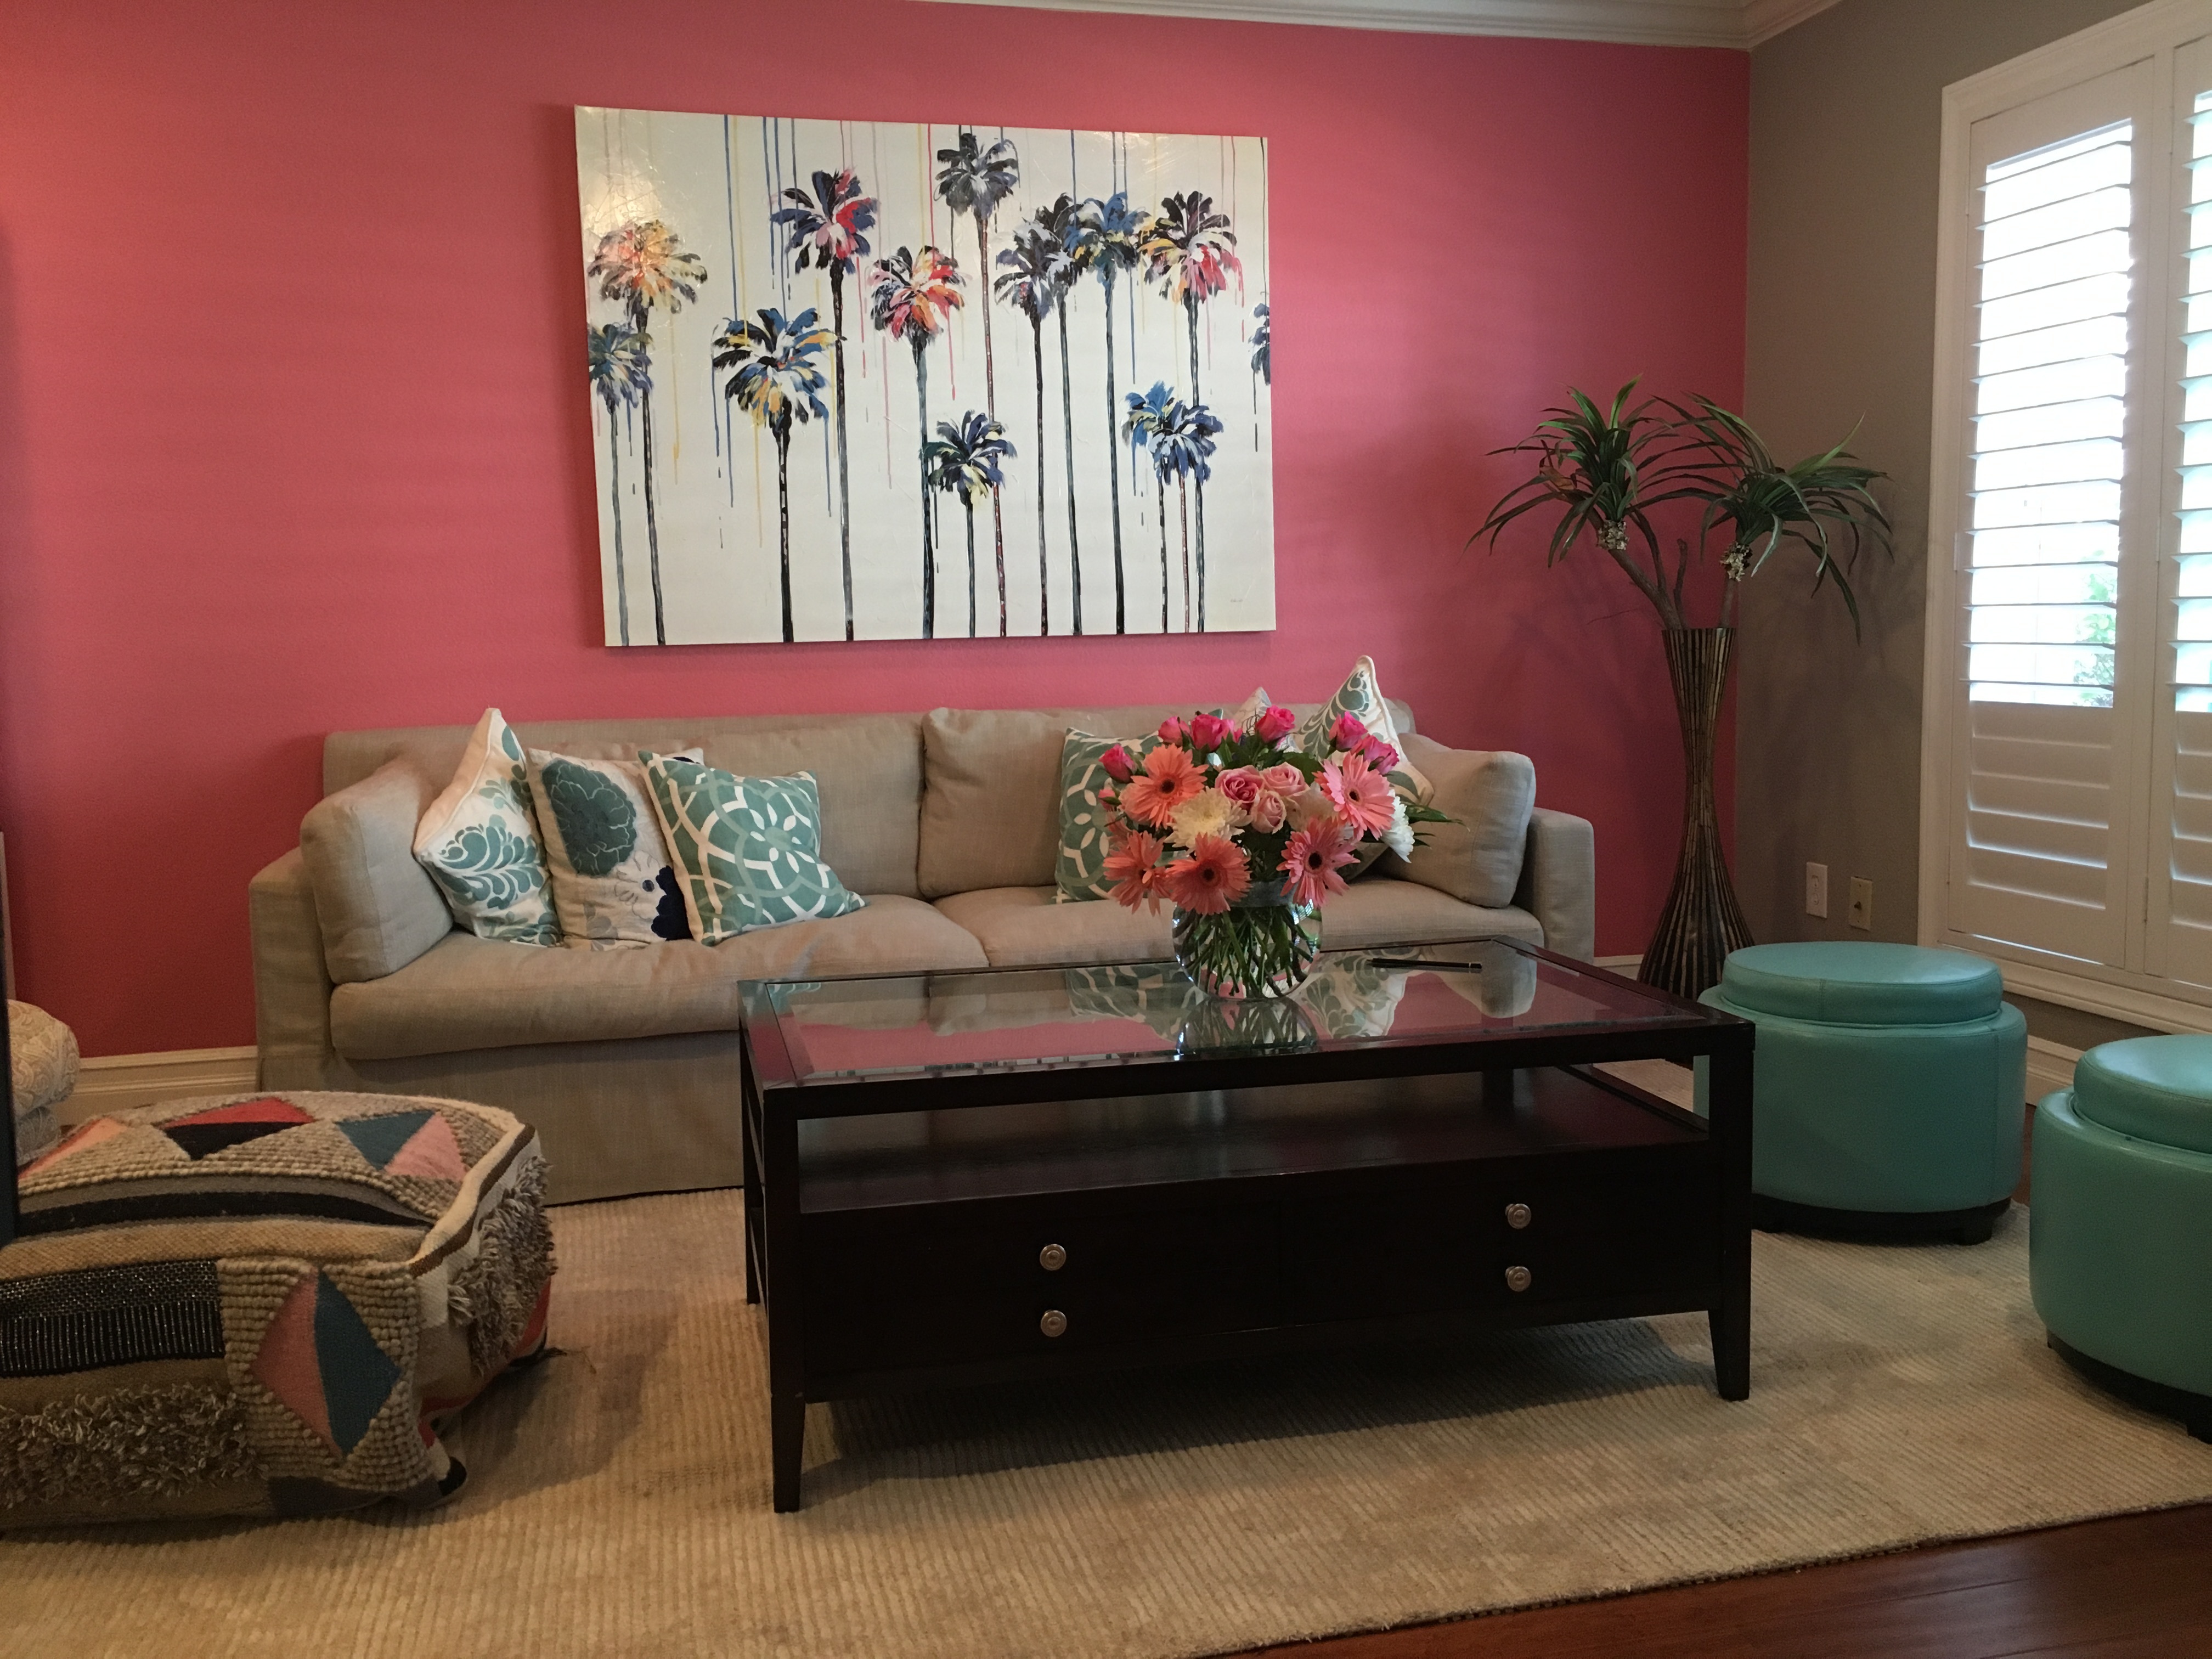
floor, interior, home, wall, property, living room, furniture, room, pink, bedroom, apartment, modern, interior design, design, style, real estate, trendy, window covering, pink wall